Cody McLeod

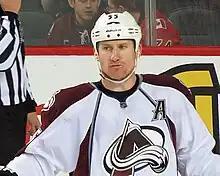
McLeod with the Colorado Avalanche in December 2013

The Colorado Avalanche, as the parent club of the Monsters, signed McLeod to his first NHL contract with the Avalanche on July 6, 2006. After the Avalanche training camp for the 2006–07 season, Mcleod was assigned to new affiliate the Albany River Rats on September 19, 2006.